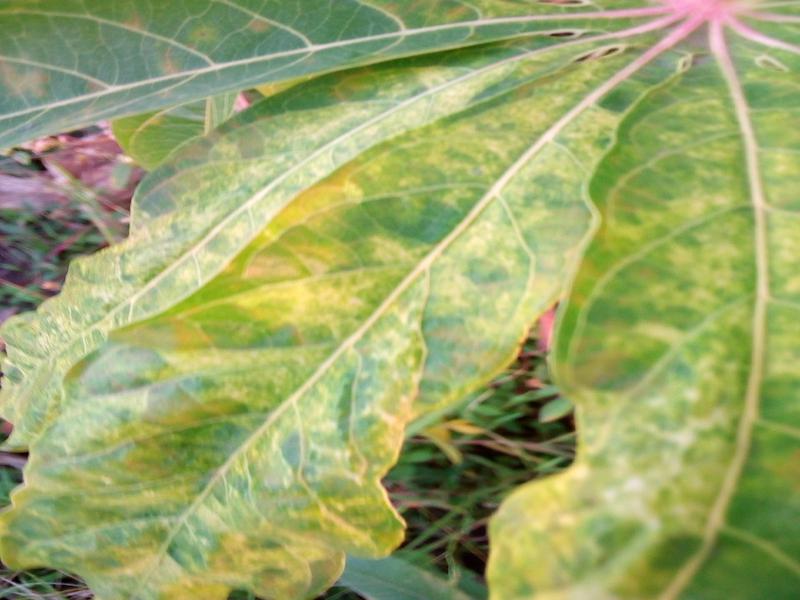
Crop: cassava
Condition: mosaic_disease